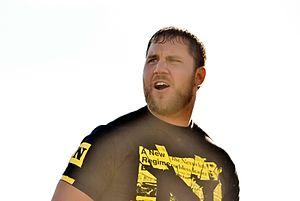
Curtis Axel, de son vrai nom Joseph Curtis Hennig, est un catcheur américain. Il est notamment connu pour son travail à la World Wrestling Entertainment.